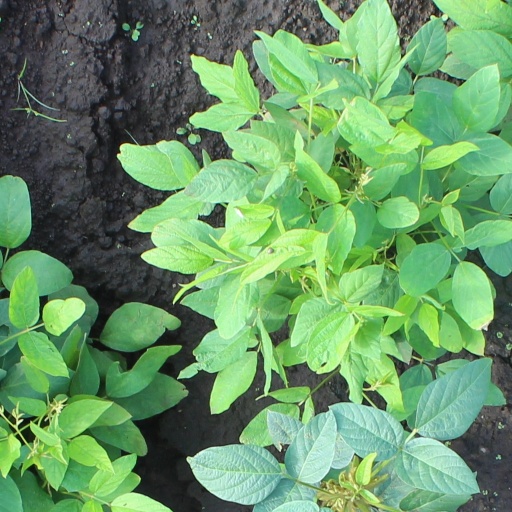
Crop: soybean